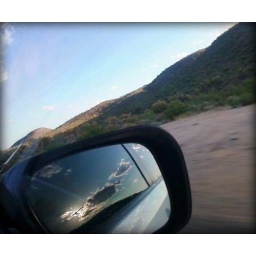
A very long car drive home + front seat boredom= what you see in front of you